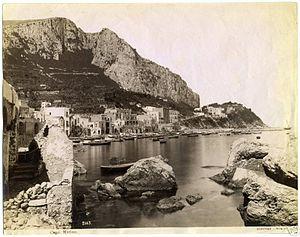
Axel Martin Fredrik Munthe, né à Oskarshamn le 31 octobre 1857 et mort à Stockholm le 11 février 1949, est un médecin et écrivain suédois, connu surtout pour être l'auteur du Livre de San Michele, récit autobiographique sur son travail et sa vie.